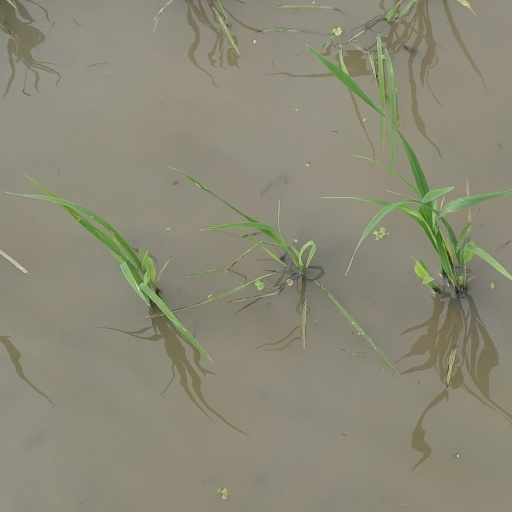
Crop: rice